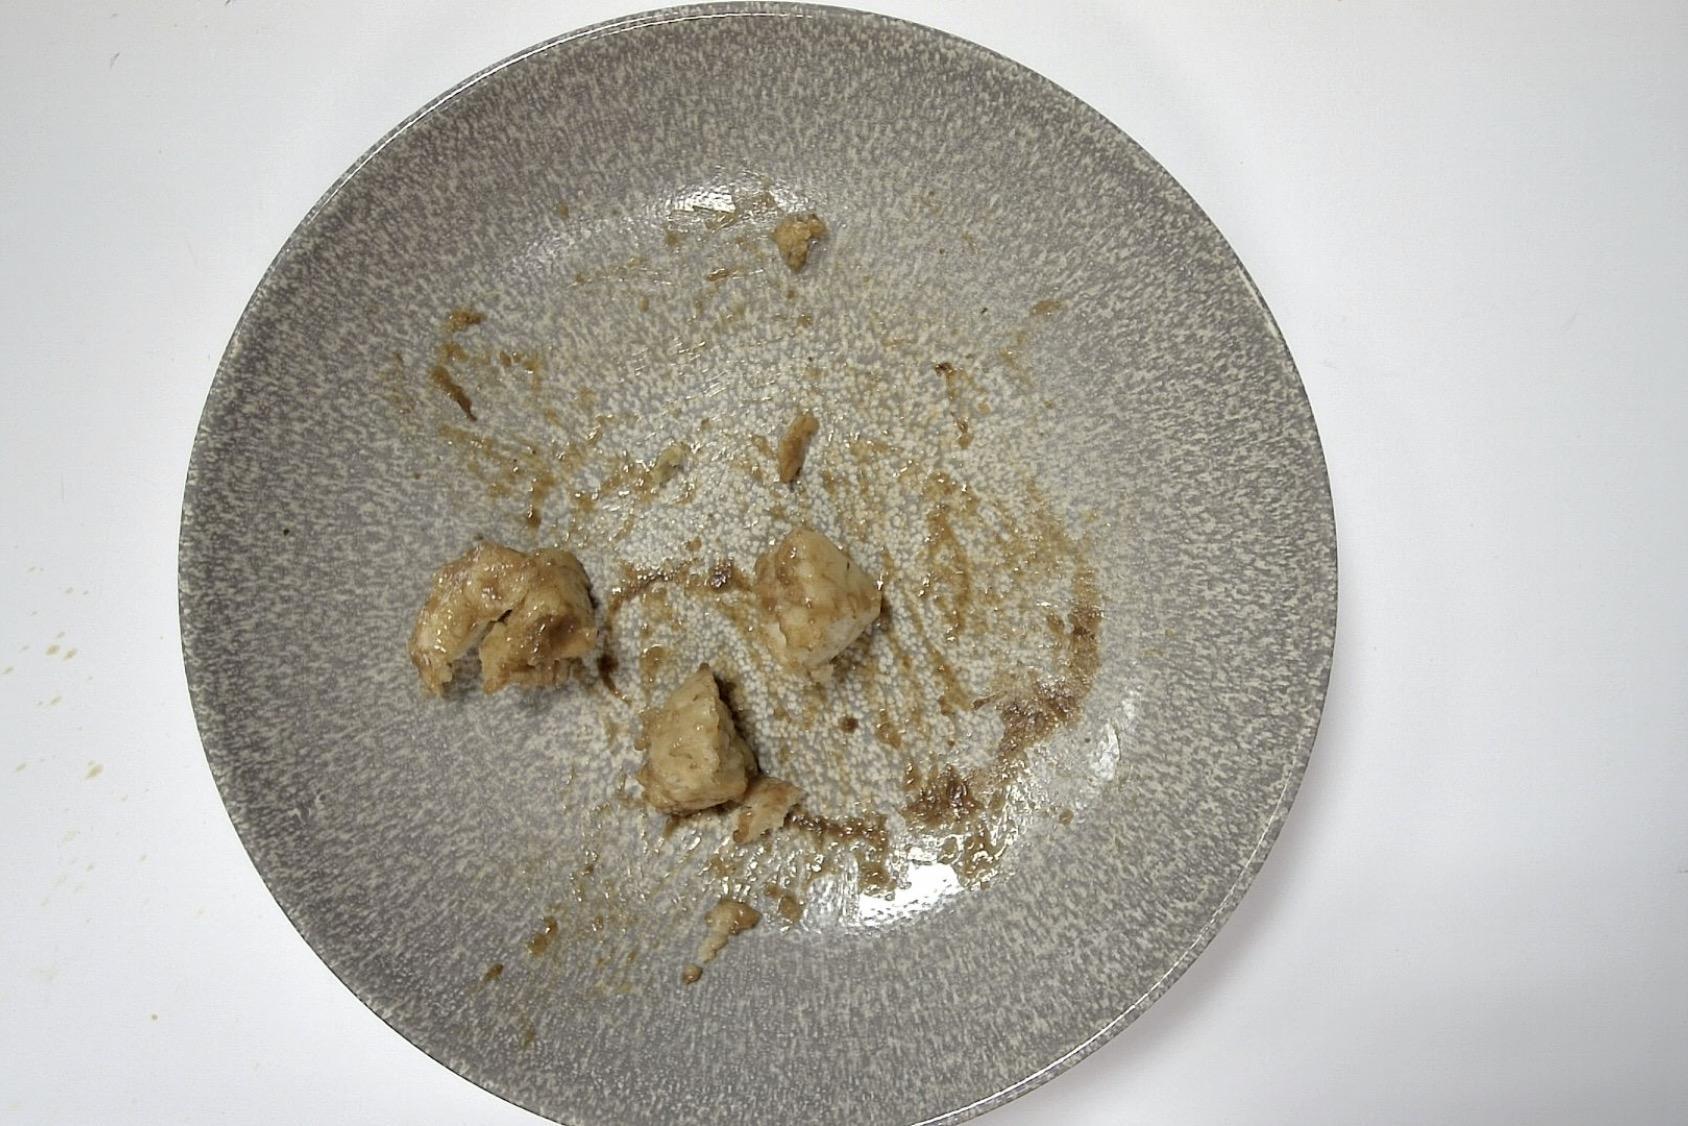
Gericht: Rinderbraten mit Rotkohl , Semmelknödel , Malzbier-Senf-Sauce
Portionsgröße: Normale Portion
Zutaten: Semmelknödel , Rotkohl, Rinderbraten, Malzbier-Senf-Sauce
Gewicht vorher: 370 g
Kalorien vorher: 402,4 kcal
Gewicht nachher: 334 g
Kalorien nachher: 363,248 kcal